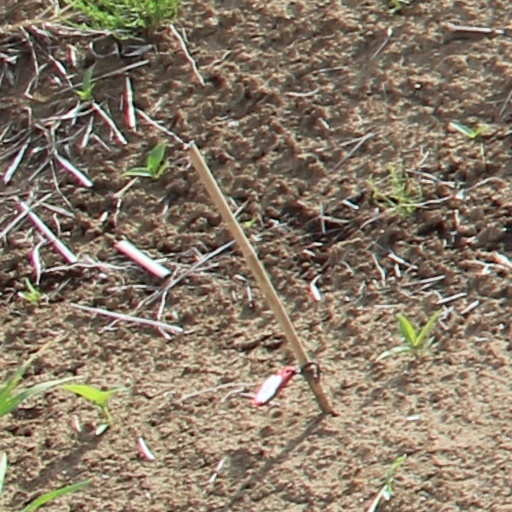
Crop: wheat